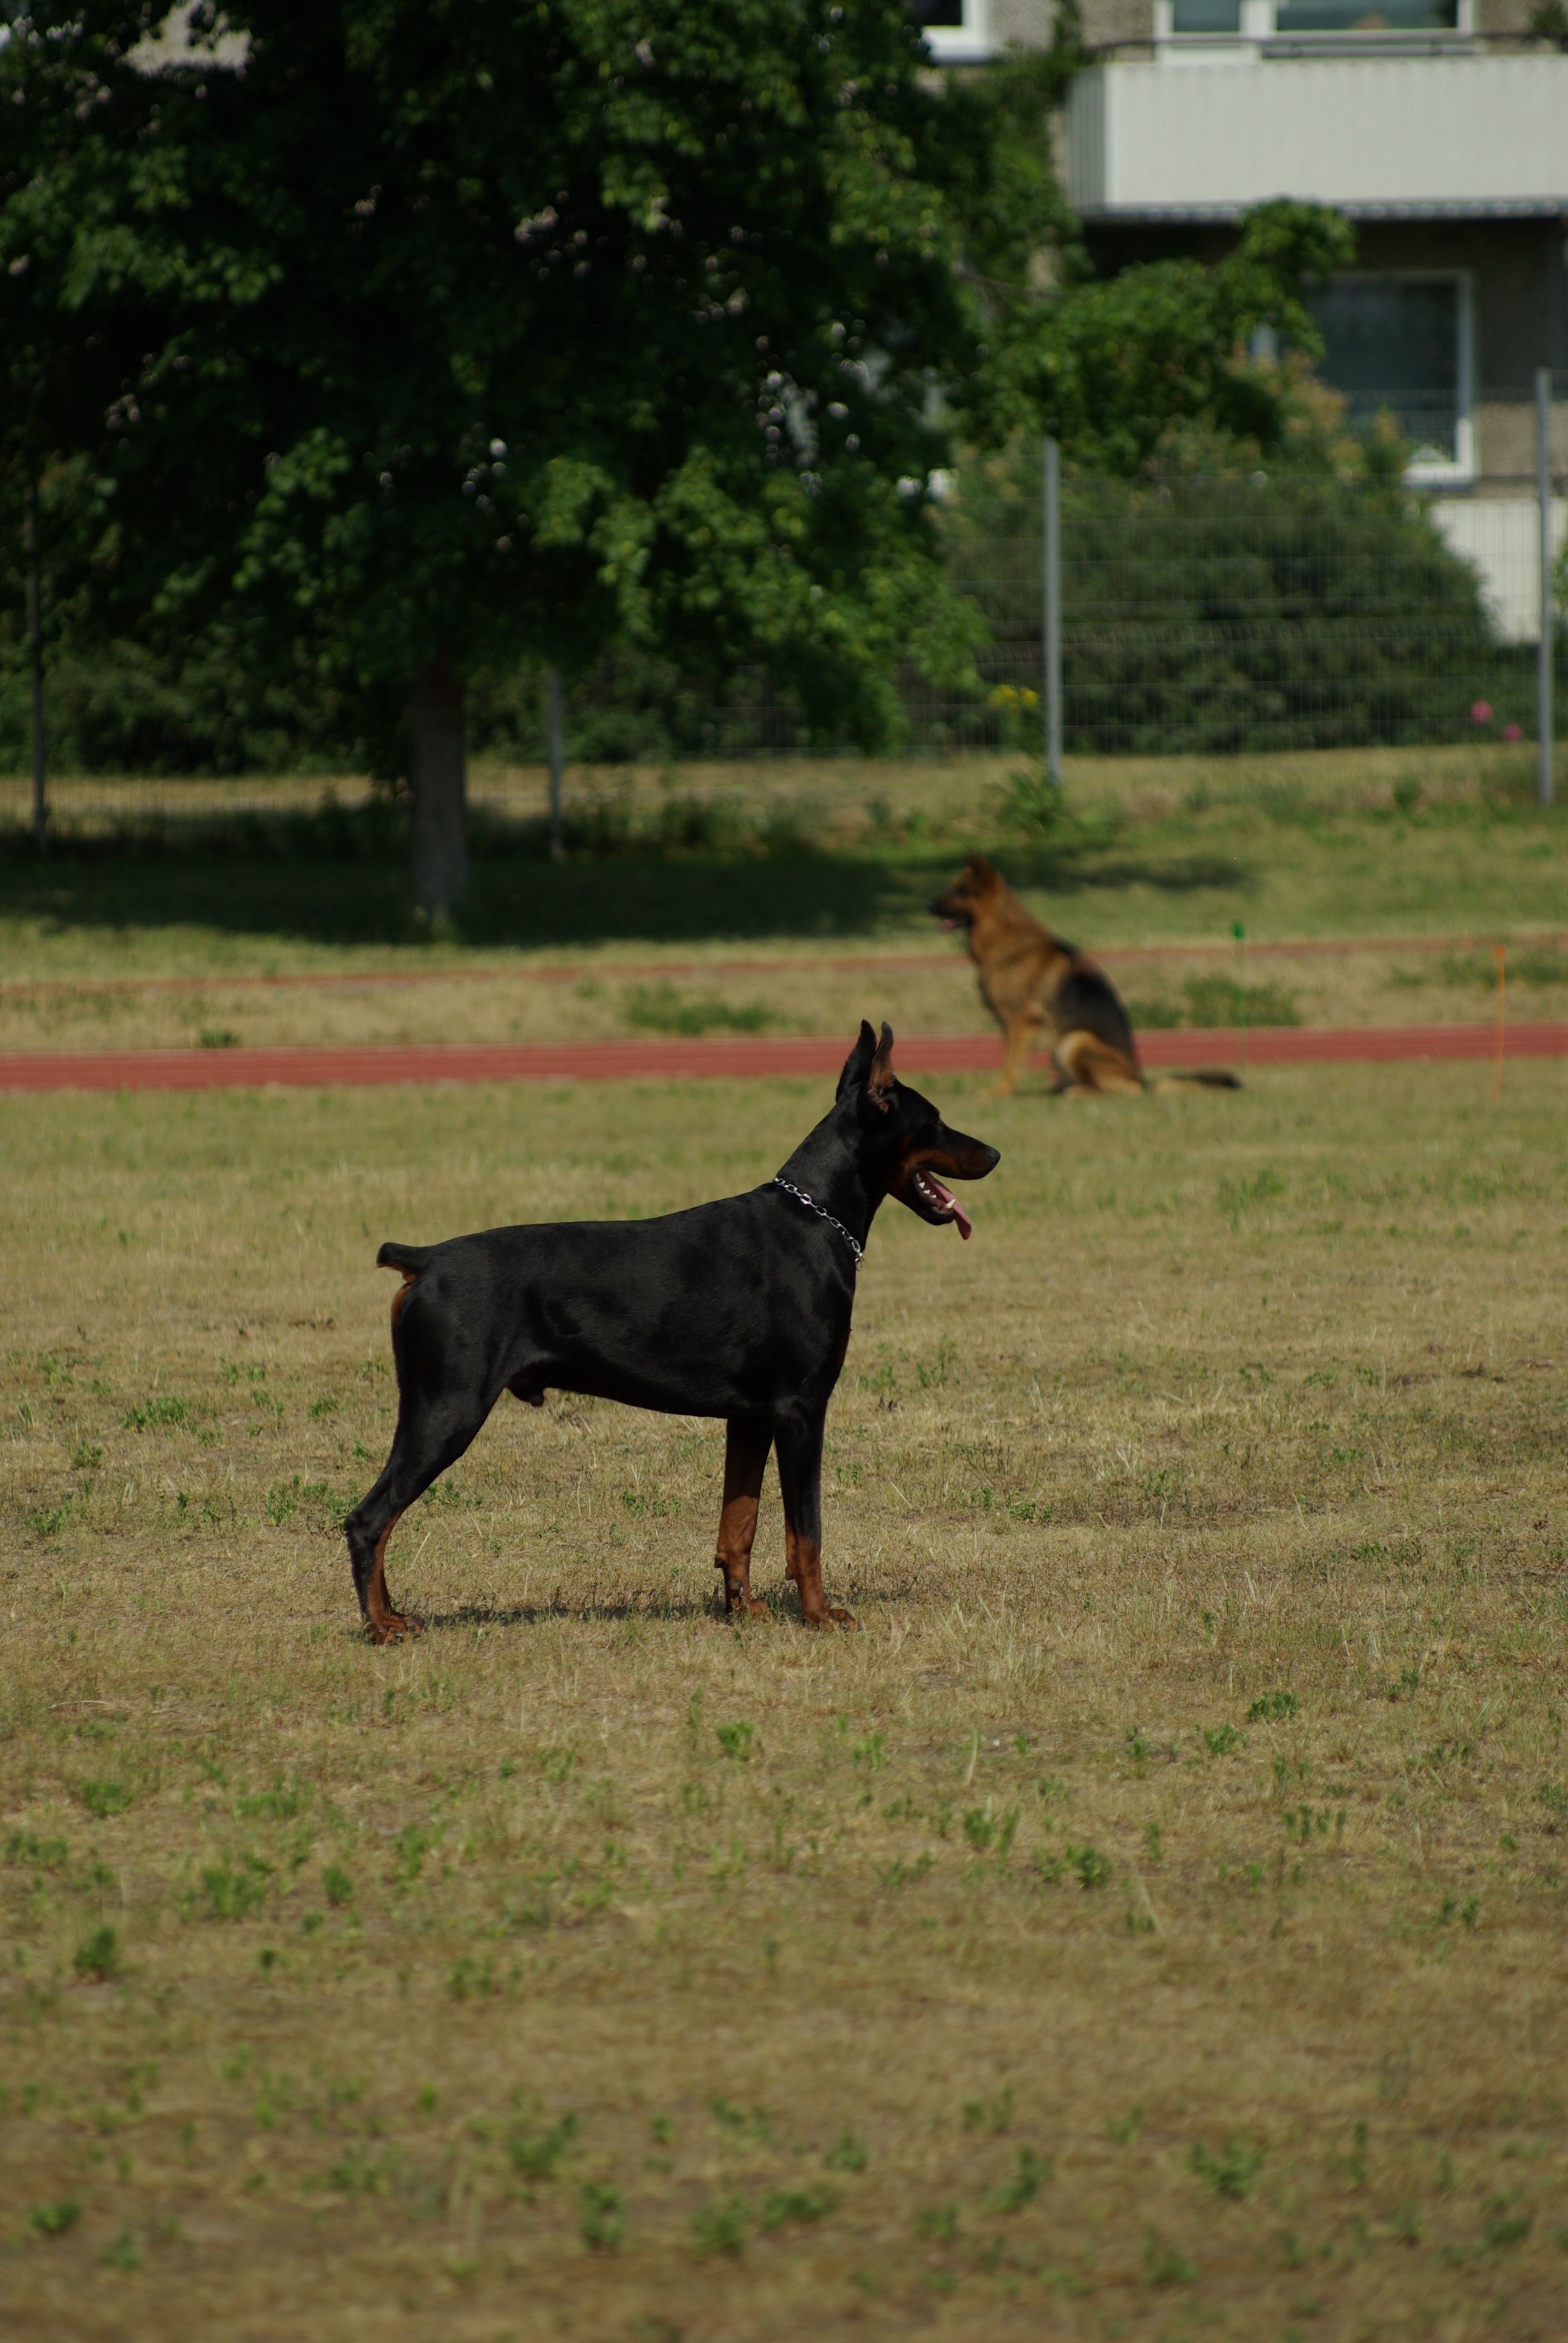
grass, dog, animal, mammal, competition, doberman, dog like mammal, dobermann